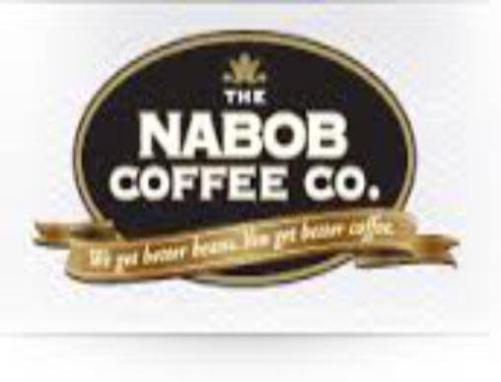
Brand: nabob
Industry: Food